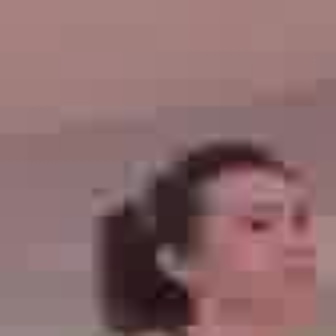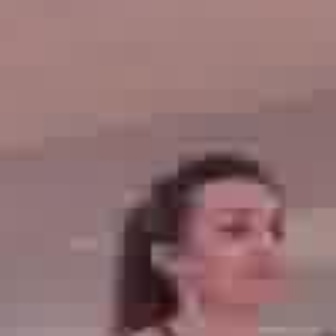
  Please identify the target specified by the bounding box [191,181,315,305] in the first image and locate it in the second image. Return the coordinates in [x_min,y_min,x_max,y_max] format.
Answer: [175,195,282,302]